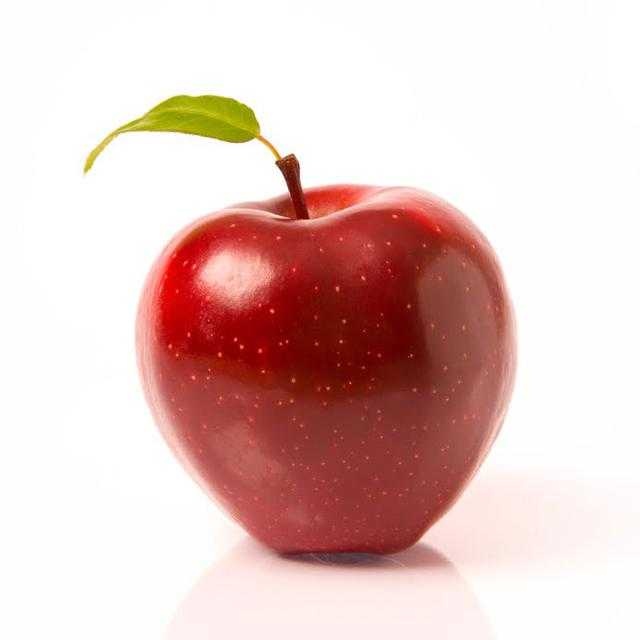
Label: Apple